KSRC

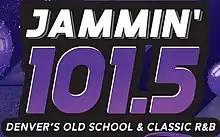
Former logo

On March 18, 2016, KJHM reverted to Rhythmic oldies. The station's second go-around with the format included the return of 1970s and 1980s tracks (along with less neo-soul and more disco), while retaining some 1990s and 2000s rhythmic/R&B tracks, as well as some re-currents and currents held over from the previous format. The change was made due to poor ratings.